Manakamana Temple

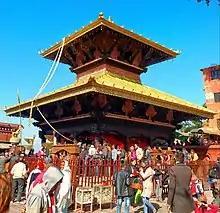
Manakamana Mandir (Temple) in 2019

Manakamana Temple (IAST: "Manakāmanā Mandira") is a Hindu temple dedicated to goddess Bhagwati, an incarnation of Parvati and it is situated in the village of Manakamana in Gorkha District, Gandaki Province, Nepal founded by Arman Rayamajhi in 1678.